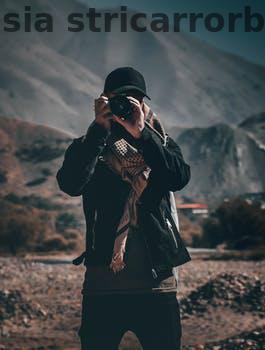
Label: Watermark